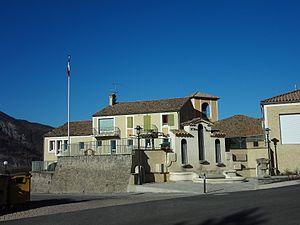
Curbans est une commune française, située dans le département des Alpes-de-Haute-Provence en région Provence-Alpes-Côte d'Azur.